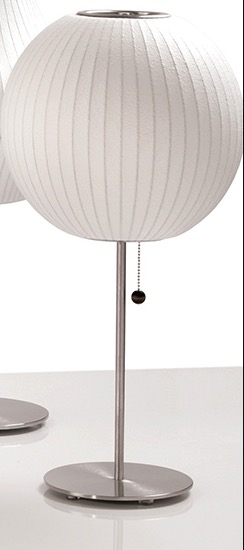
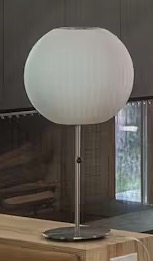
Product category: misc
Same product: yes